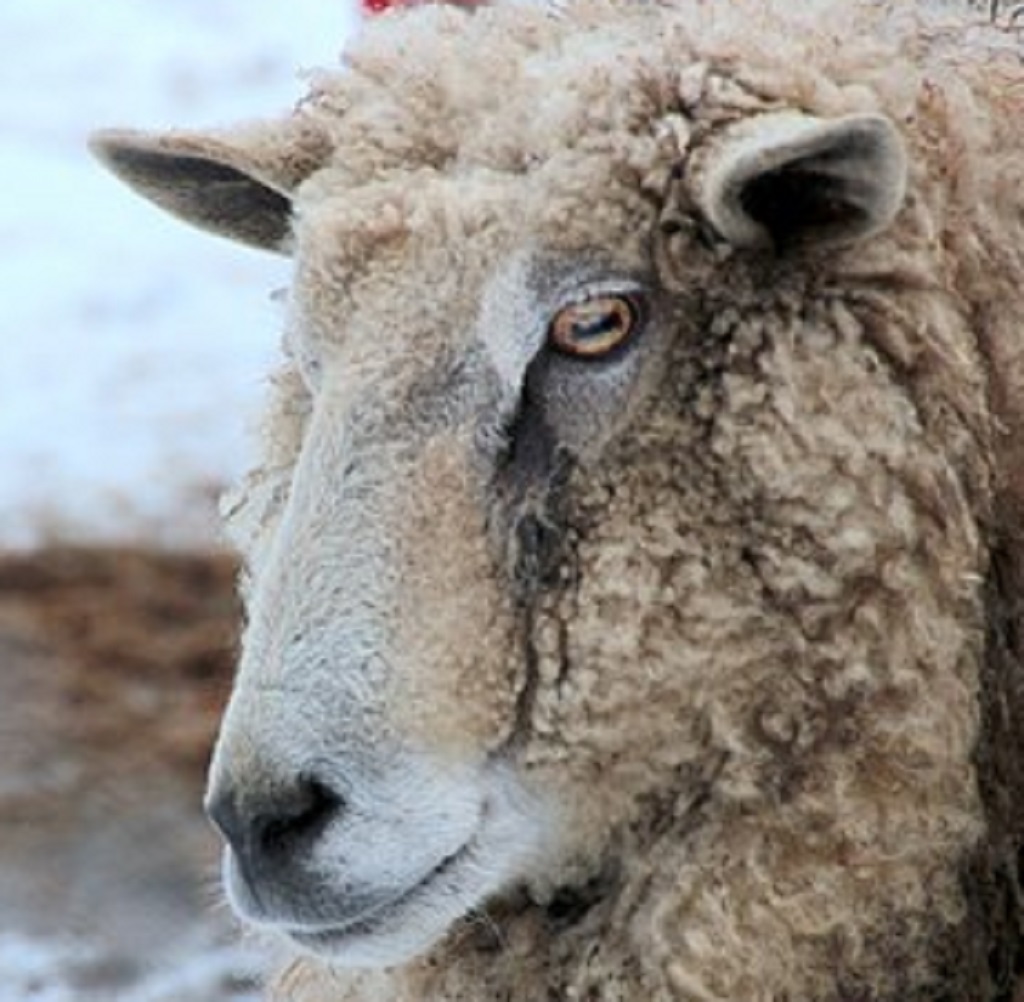
Label: no pain